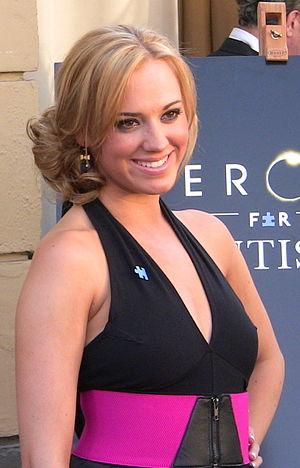
Desperate Housewives ou Beautés désespérées est un feuilleton télévisé américain en 180 épisodes de 42 minutes créé par Marc Cherry et diffusé entre le 3 octobre 2004 et le 13 mai 2012 sur le réseau ABC et en simultané au Canada sur le réseau CTV.
Andrea Bowen est une actrice américaine, née le 4 mars 1990 à Columbus, dans l'Ohio.